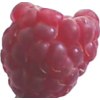
Label: raspberry